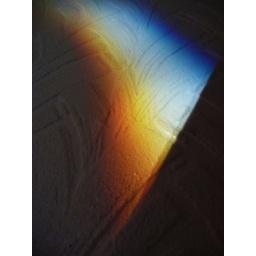
This is sunlight flooding in through my glassed front door and projecting itself onto the back wall of my kitchen.